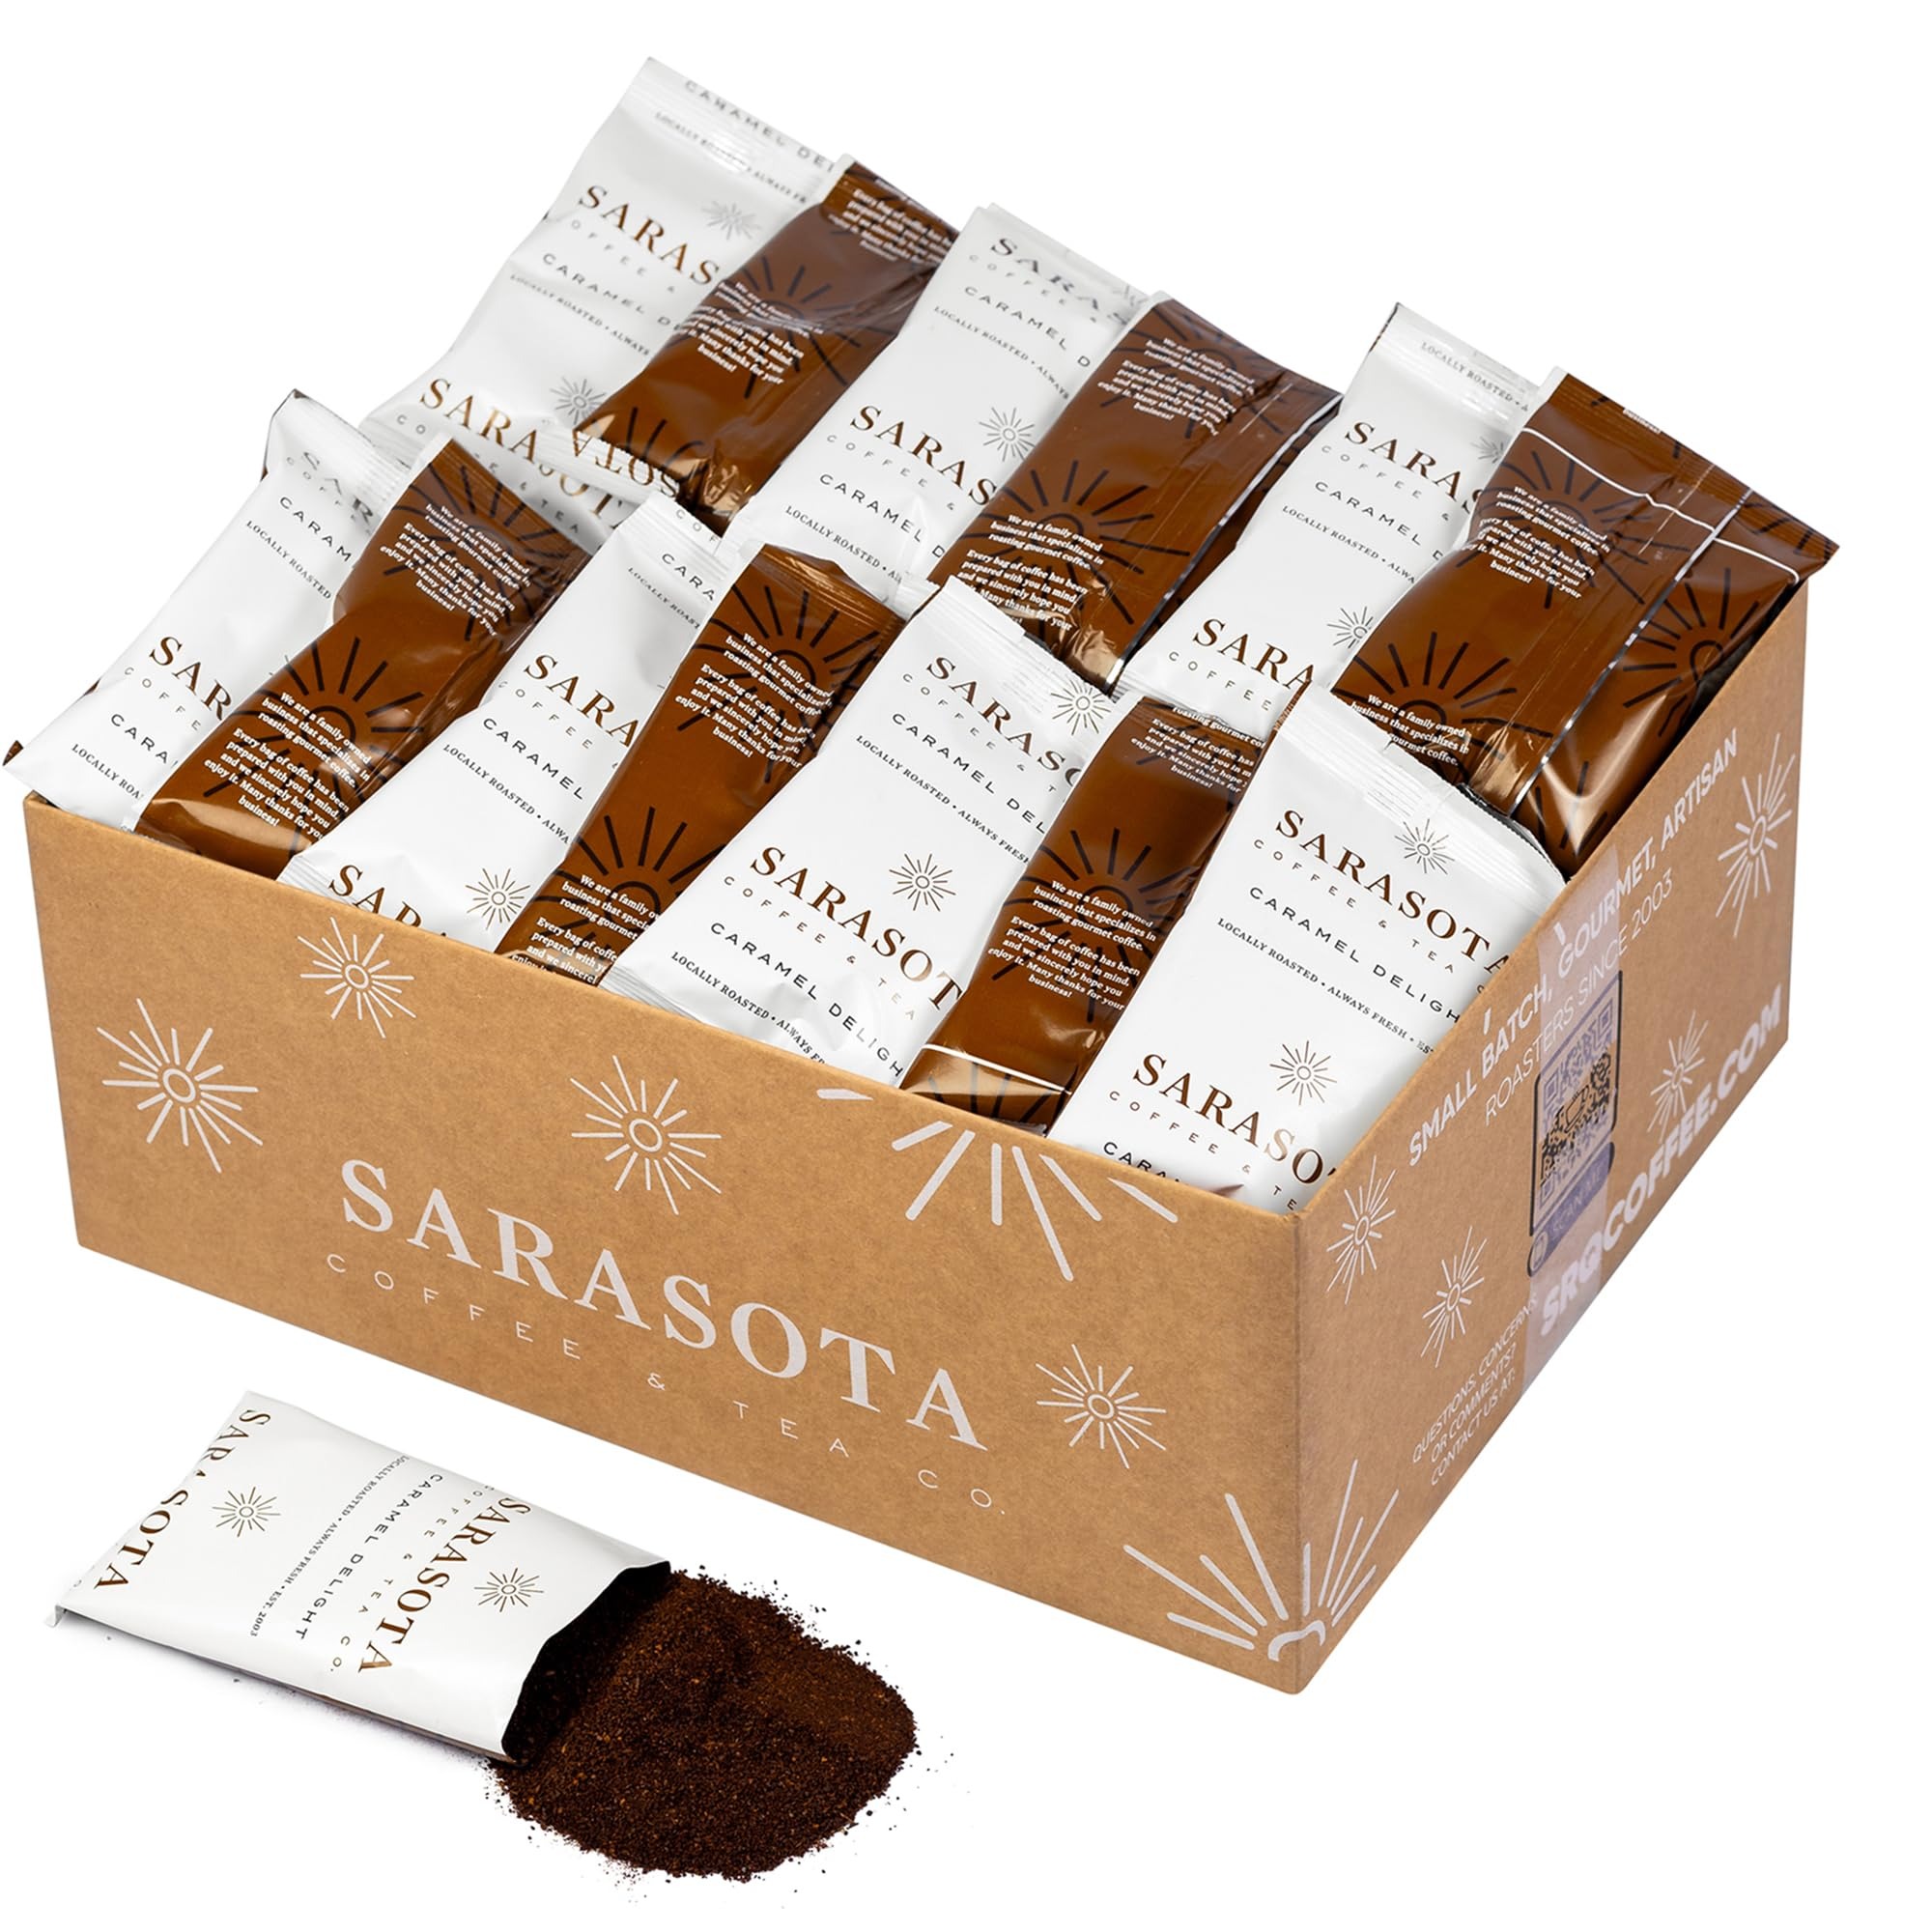
Item Name: Sarasota Coffee Ground Packets | Gourmet Flavored Medium Roast Bulk Coffee Packs | Salted Caramel | Low Acid Mold Free Singles Individual Pouches for 12 Cup Coffee Maker | 2 Ounce Bags, 36 Count
Bullet Point 1: SALTED CARAMEL - Gourmet flavored medium roast. Melted caramel taste with a light sprinkle of sea salt, and a dash of cinnamon; Creating a fan favorite coffee with a Caramel Macchiato taste! You will be feeling on top of the morning at eight oclock! A recipe we’ve perfected to taste just like your local coffee shop coffee.
Bullet Point 2: CAFE-QUALITY - Our ground beans are real gourmet quality, low acid, 100% specialty Arabica, mold free, & artisan roasted into a dangerously delicious, coffee shop taste. We formulated our recipe to max your health & be as delicious as the cafes WITHOUT the chemical flavorings & low quality fake coffee. Because of this, this WILL send you to the stars & make you feel like a million bucks.
Bullet Point 3: PRE MEASURED CONVENIENCE - Each individual Packet is for a 10-12 Cup drip maker to make 1 full pot. The premeasured pouches keep your grinds fresh for over a year, ensuring each sip will be a silk smooth gourmet experience.
Bullet Point 4: PERFECT FOR BUSINESS OR HOME - If you have a commercial or home brewer, well then this is for you! Our powder packs come in bulk, consistently taste deliciously rich & smooth, like the coffee shop coffee you wish for.
Bullet Point 5: RISK-FREE PROMISE - We are a Mom, Dad, & Son Family Business, available daily. Sarasota Coffee comes highest rated by many, but the final judgment is yours. If you’re entire community does not love our coffee to death, we’ll refund your entire order - no questions asked
Product Description: Sarasota Coffee & Tea specializes in coffee packets that each make one coffee pot. We use 100% Arabica coffee beans that are organic and gourmet. We offer Medium and Dark Roasts and our Dark Roast is Colombian Coffee. We offer Jamaican Me Crazy, Southern Pecan, & Caramel Delight. We offer 1.5 ounce, 1.75 ounce, 2 ounce, 2.5 ounce, and 12 ounce coffee packets. 2 ounce coffee packets are the original coffee packet of sarasota coffee & tea and has debatably the smoothest roast. Our coffee packets are perfect for hotels, offices, airbnbs, businesses, or home! Simple and easy. Pour 1 packet into the filter and begin to roast! Our Coffee Packs make 1 full pot. Our coffee is gourmet and served in coffee shops around sarasota locally! Each coffee packet is pre measured and pre ground for brewing a single pot. Our coffee packets are flushed with nitrogen to ensure each pot of coffee you enjoy is as fresh as possible! Our portioned ‘Fractional Packages’ are cost effective, convenient, easy-to-use, & the perfect way to keep your coffee tasting fresh! Great for offices, airbnb coffee, hotel coffee, foodservice, cafes, restaurants, schools, convenience stores, businesses, or even at-home. Our Coffee packs are small batch, artisan roasted from Sarasota FL
Value: 72.0
Unit: Ounce

Price: 64.95